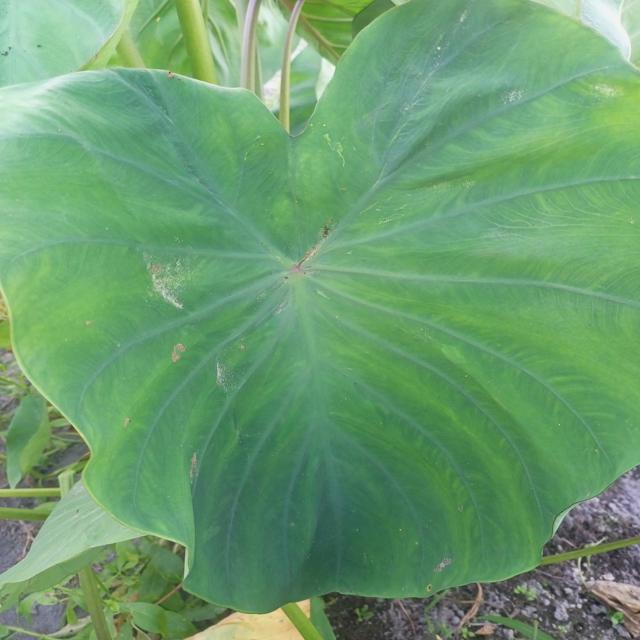
Label: Early_Blight